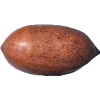
Label: nut_pecan